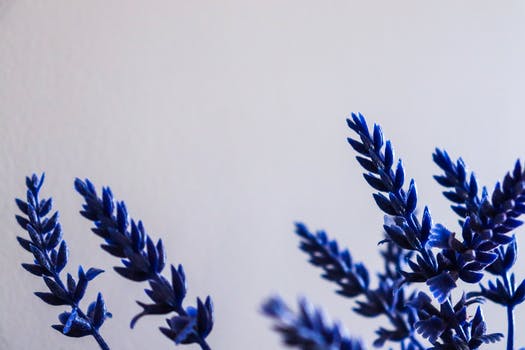
Label: No Watermark